Reynald Lemaître

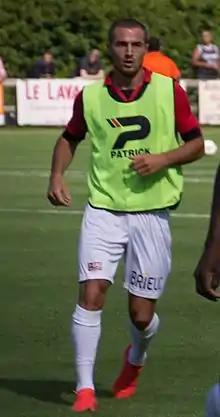
Lemaître in 2016

Reynald Lemaître (born 28 June 1983) is a French former professional footballer who played as a left-back.